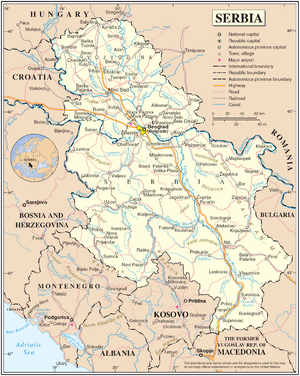
Serbien
Serbiens udstrækning uden Kosovo
Serbien, officielt Republikken Serbien, er et land på Balkan i Sydeuropa. Tidligere var Serbien en selvstændig stat, efterfølgende en delrepublik i den Socialistiske Føderale Republik Jugoslavien, dernæst en del af Serbien og Montenegro, for så igen at blive selvstændigt.